Goedehoop natural rock bridge

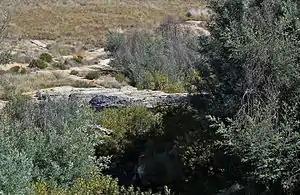

In 1982 it was described in the Government Gazette as